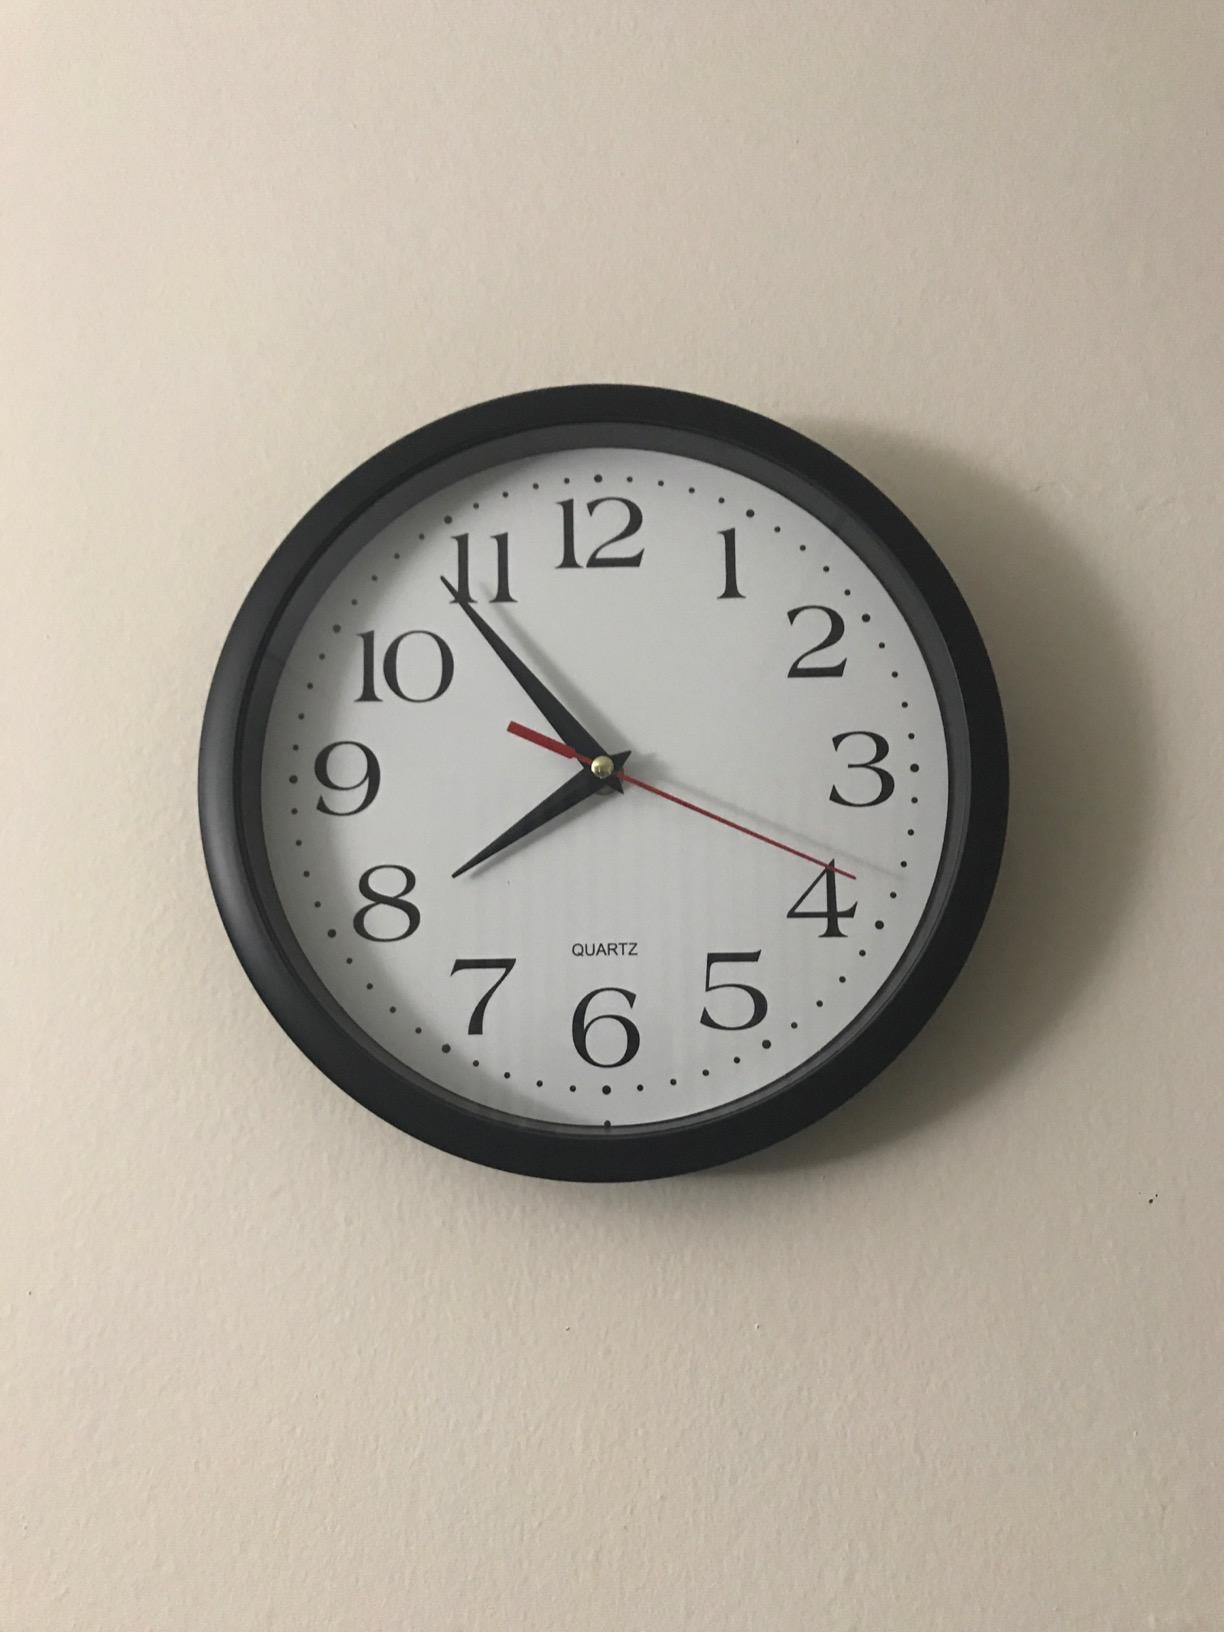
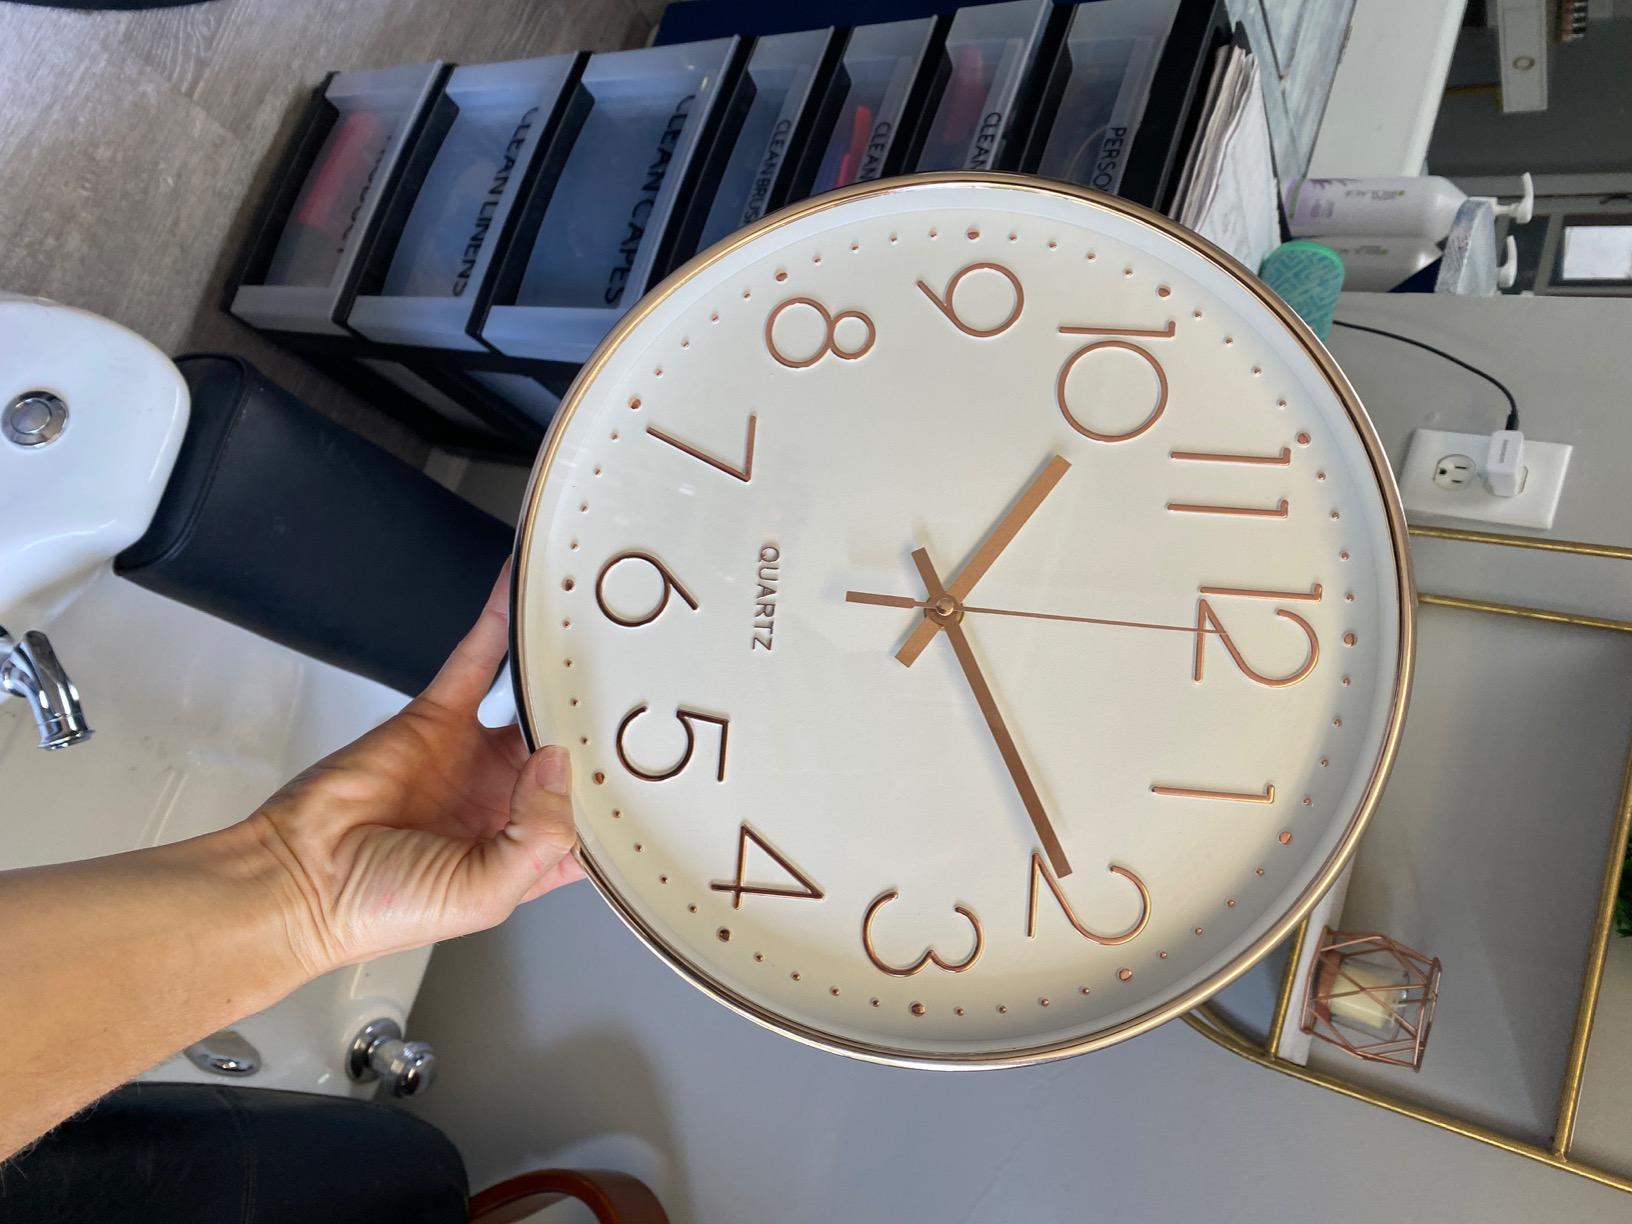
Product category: clock
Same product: no